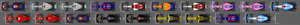
Le Grand Prix automobile du Brésil 2019, disputé le 17 novembre 2019 sur l'Autodromo José Carlos Pace, est la 1017e épreuve du championnat du monde de Formule 1 courue depuis 1950. Il s'agit de la 47ᵉ édition du Grand Prix du Brésil comptant pour le championnat du monde de Formule 1, la trente-huitième courue sur l'Autodrome José Carlos Pace d'Interlagos et de la vingtième manche du championnat 2019.